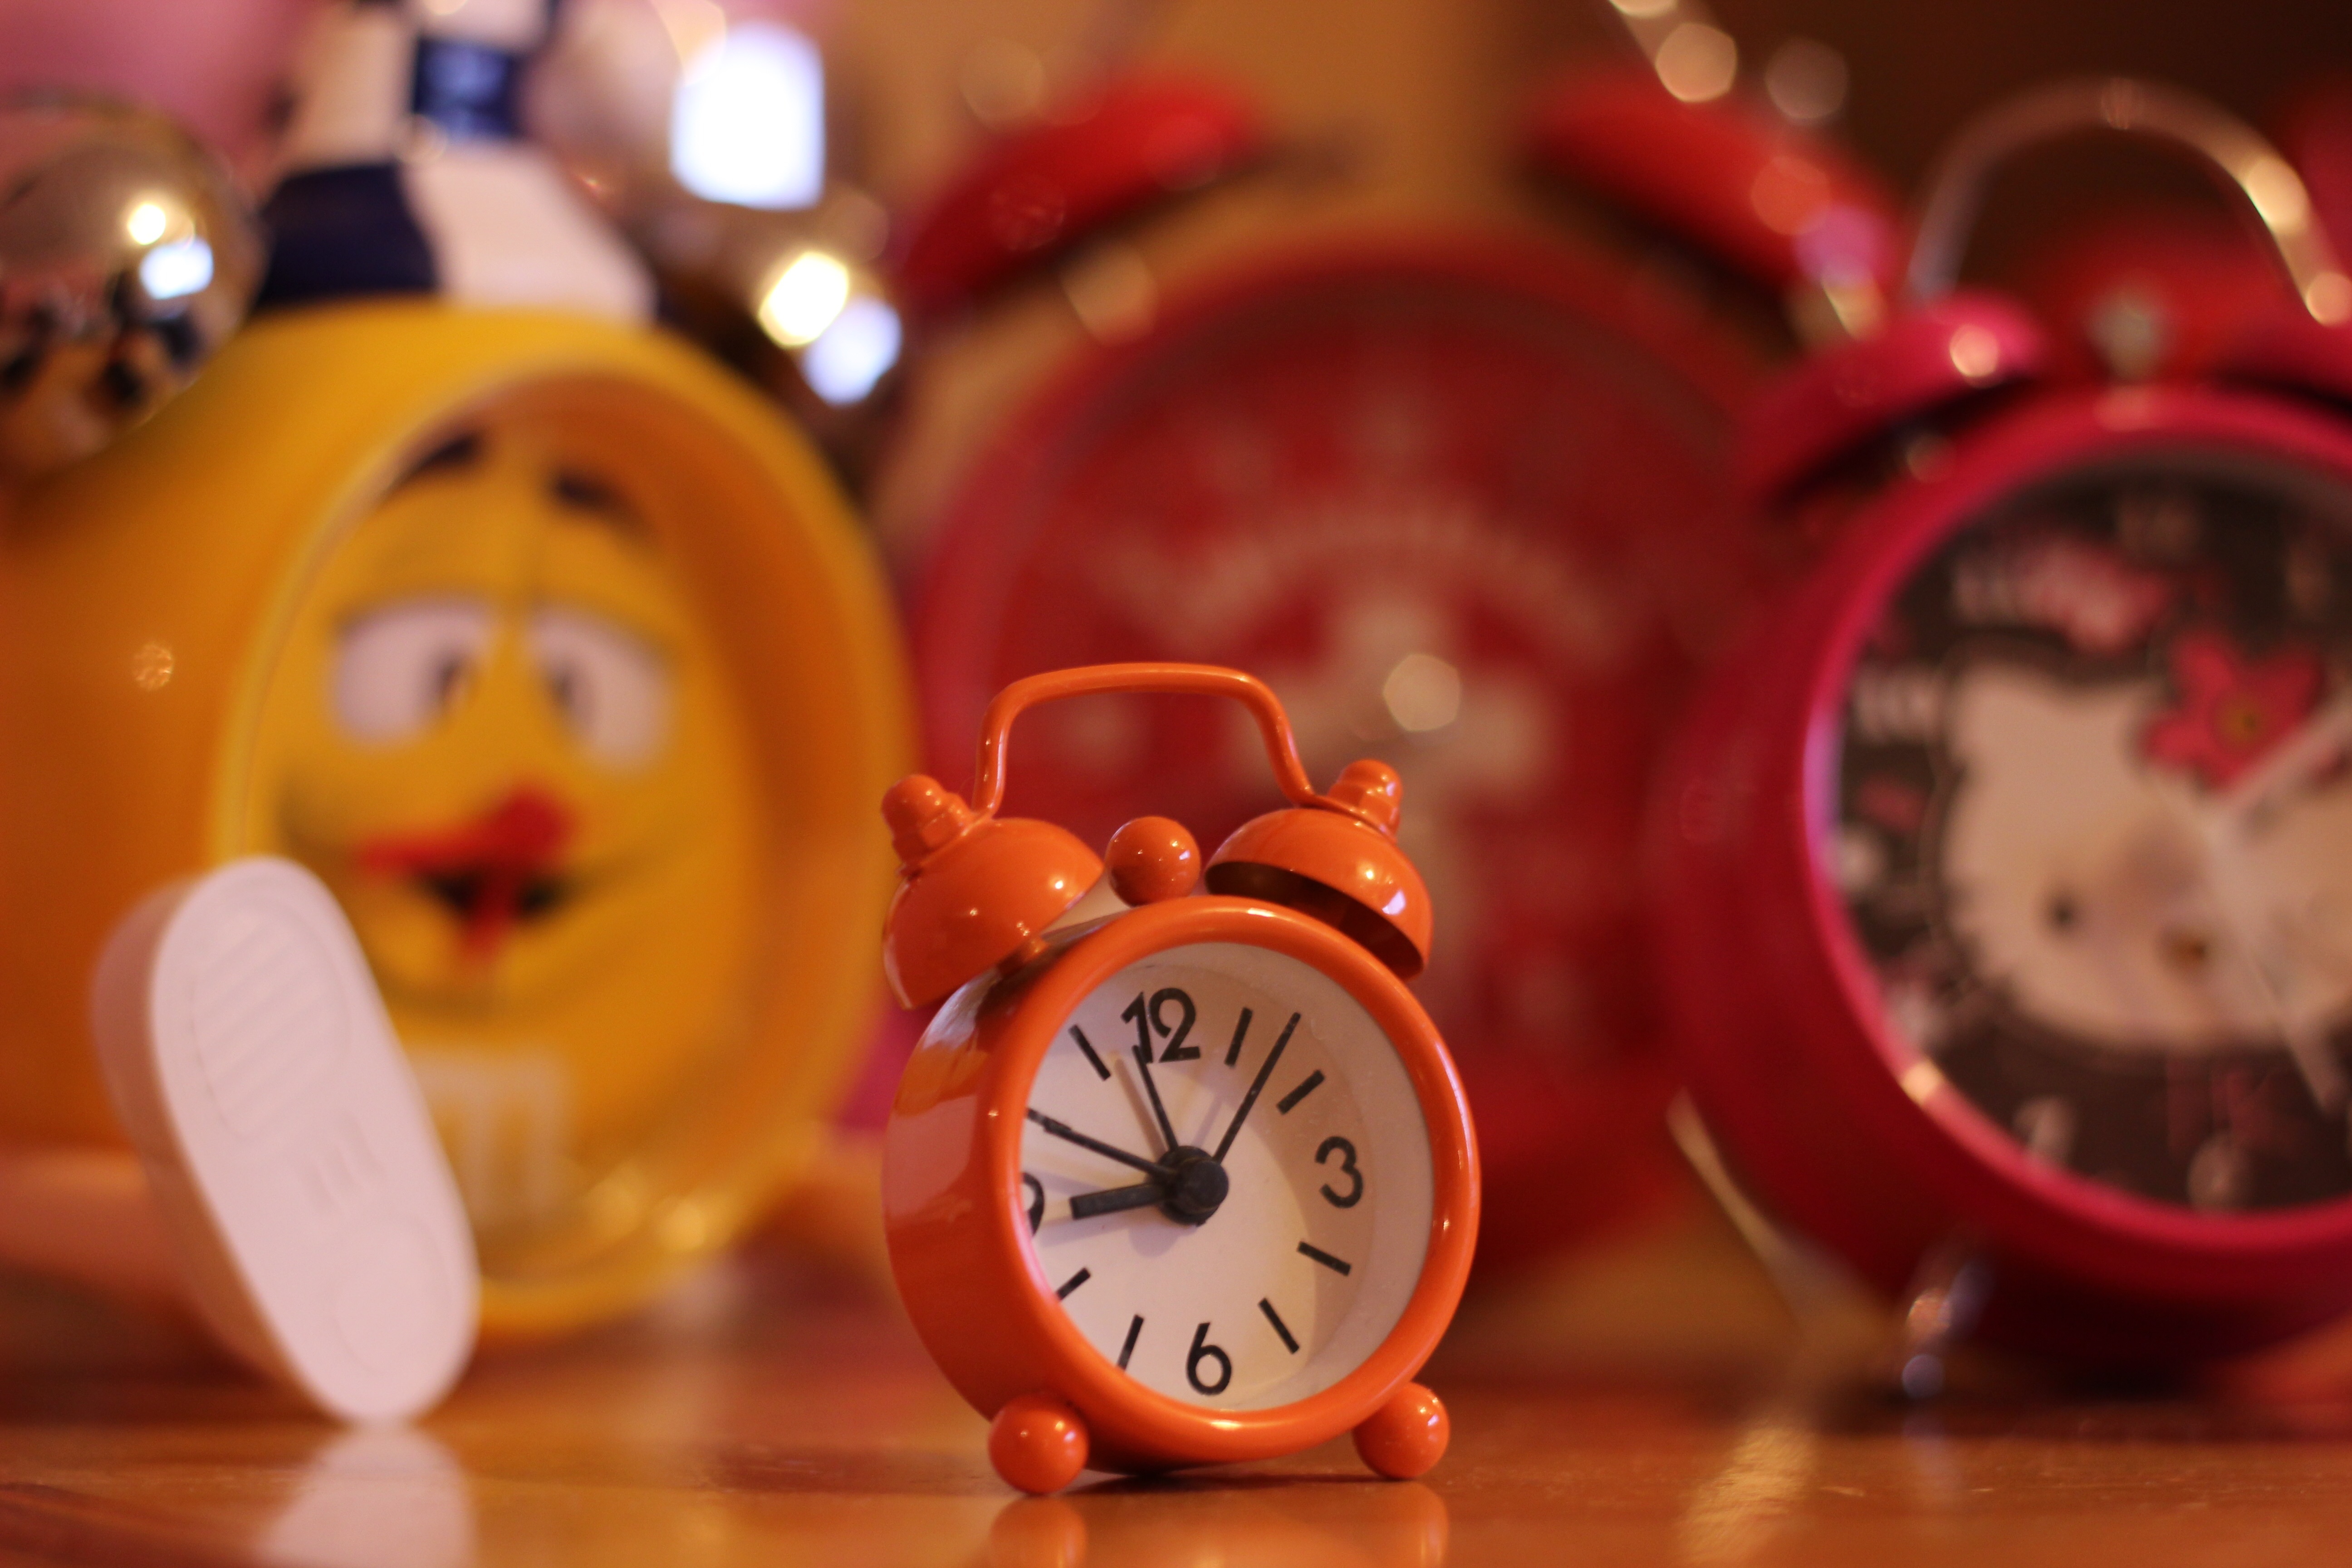
morning, clock, time, cute, wake, alarm, small, holiday, pink, toy, childhood, event